Thelaziasis

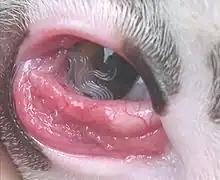
"Thelazia callipaeda" infestation in a dog

Thelaziasis is the term for infestation with parasitic nematodes of the genus "Thelazia". The adults of all "Thelazia" species discovered so far inhabit the eyes and associated tissues (such as eyelids, tear ducts, etc.) of various mammal and bird hosts, including humans. "Thelazia" nematodes are often referred to as "eyeworms".